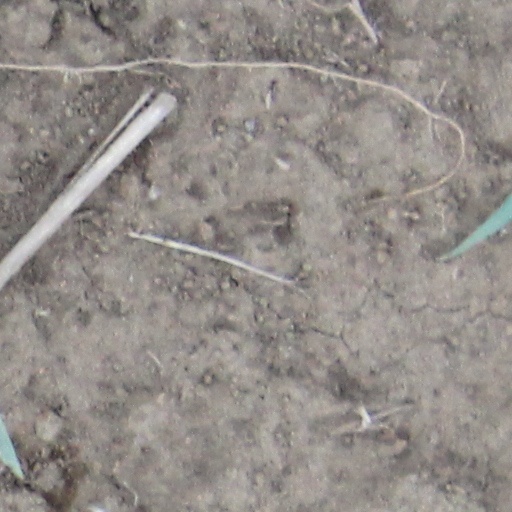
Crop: wheat